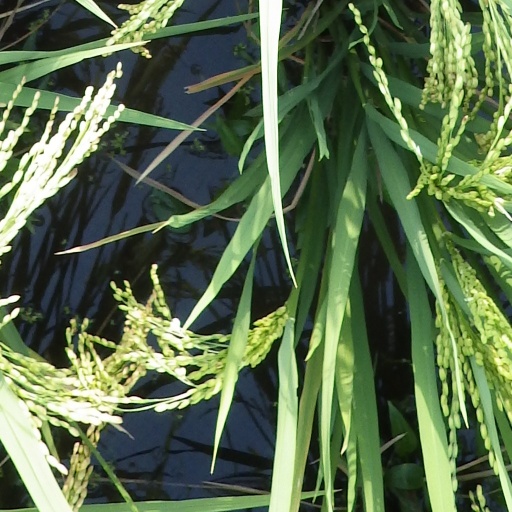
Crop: rice